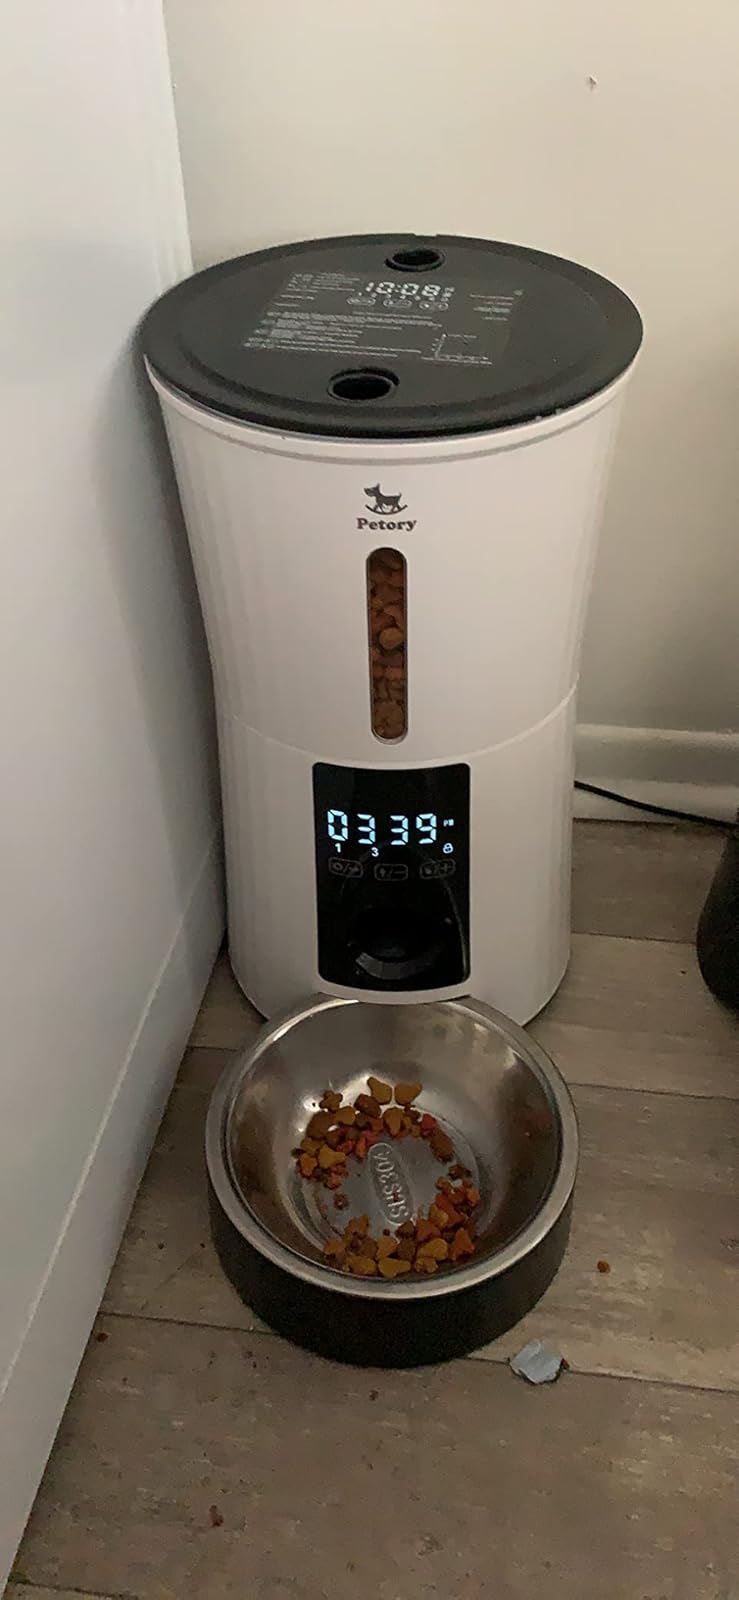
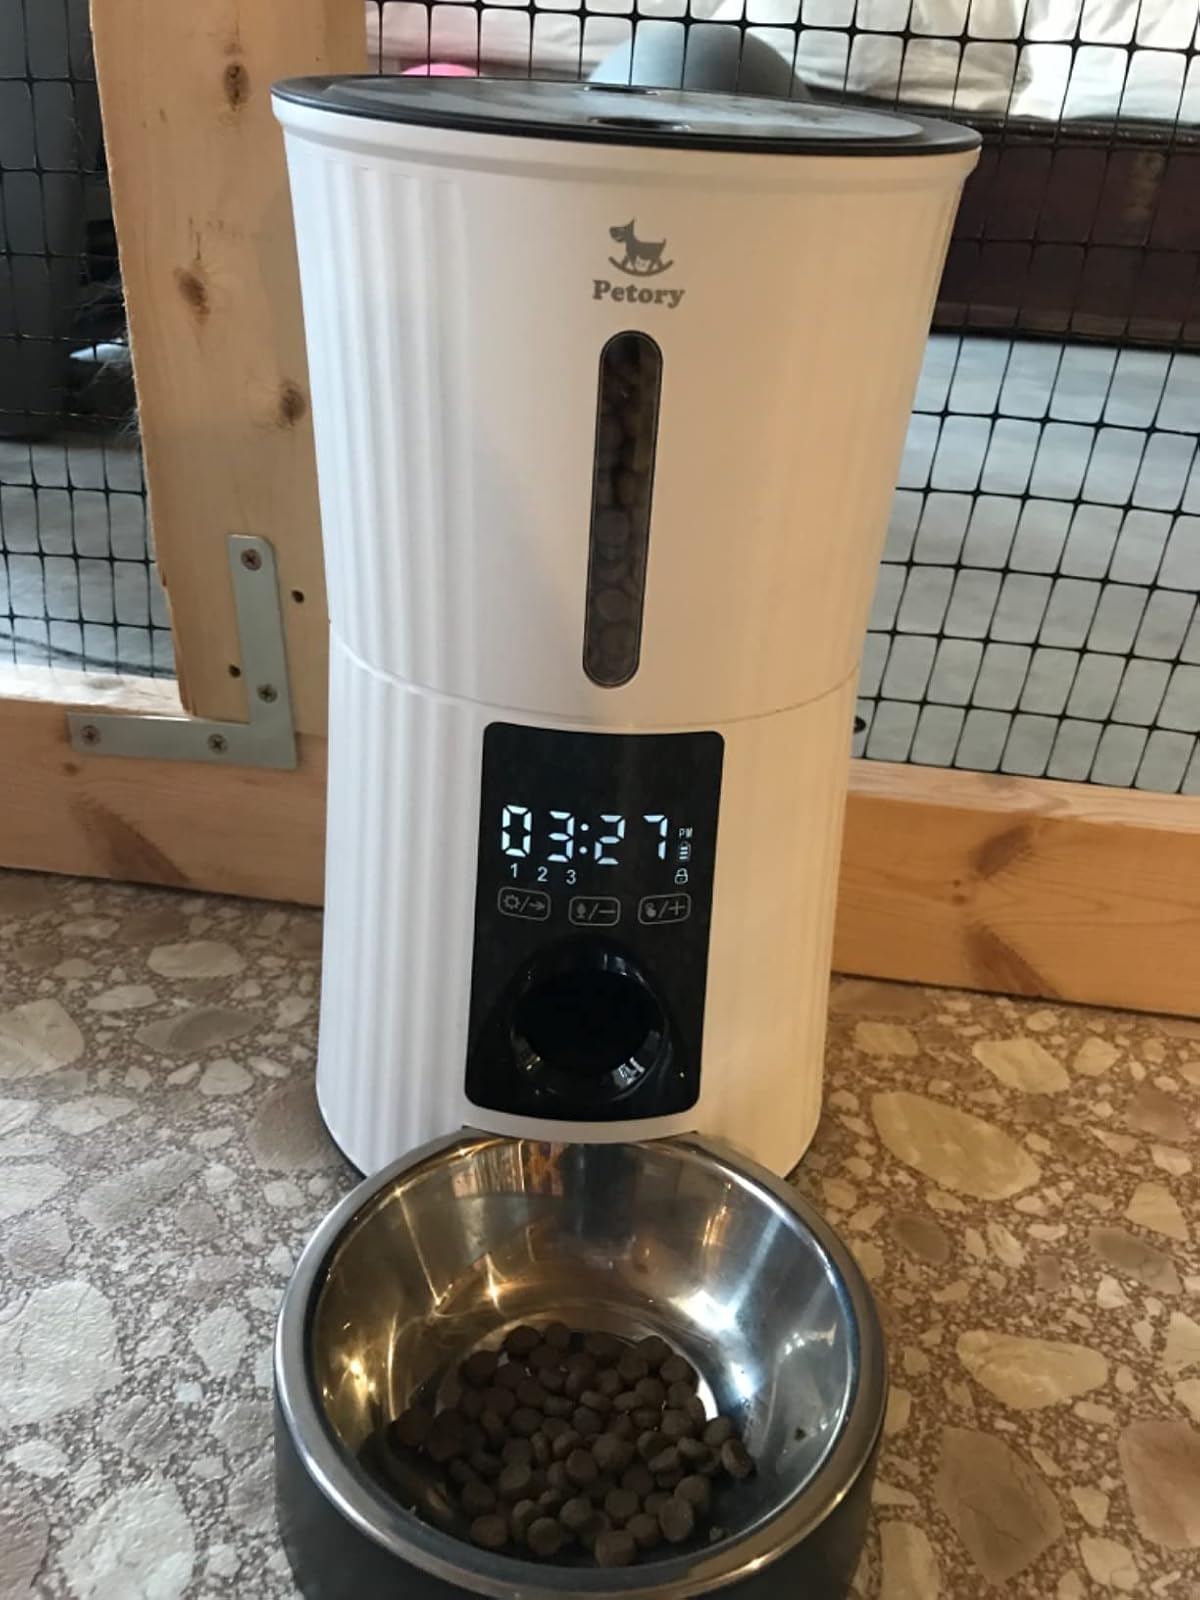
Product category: items_feeder
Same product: yes